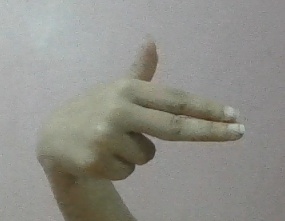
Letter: ghain